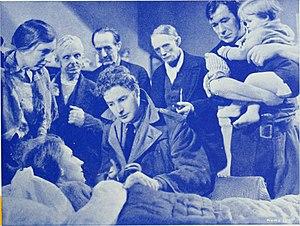
La Citadelle est un film britannique réalisé par King Vidor et sorti en 1938, d'après le roman éponyme La Citadelle d'A. J. Cronin.